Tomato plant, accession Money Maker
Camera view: tilt-top (135 deg); turntable rotation: 60 degrees
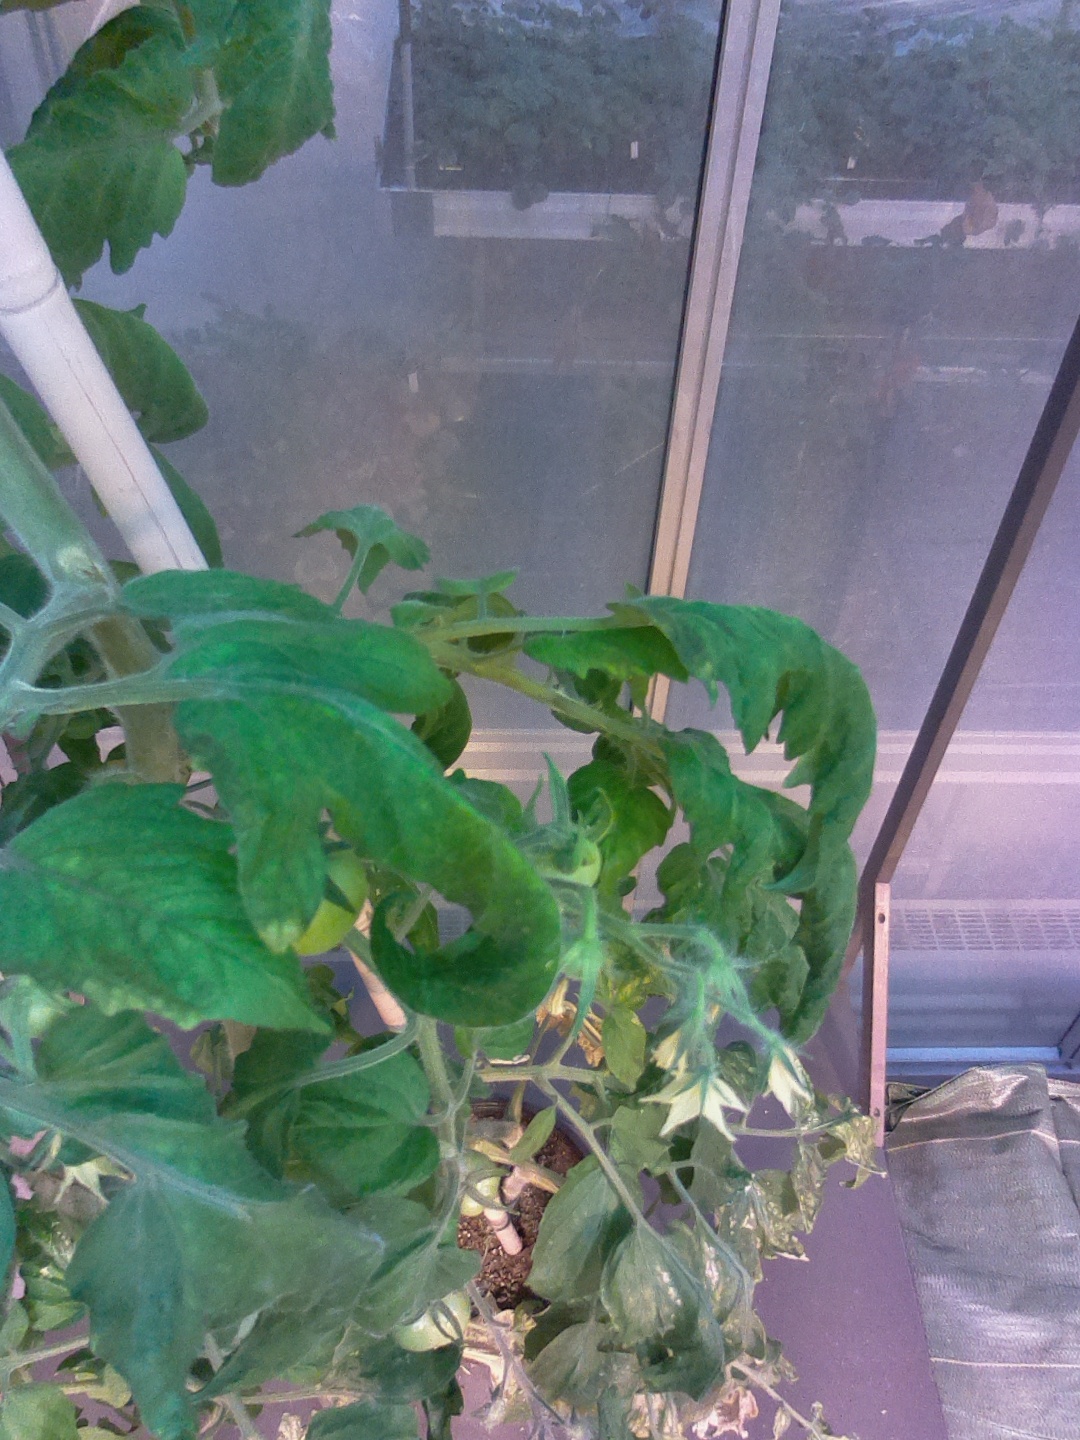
BBCH growth stage 71: 10%-20% of final fruit size